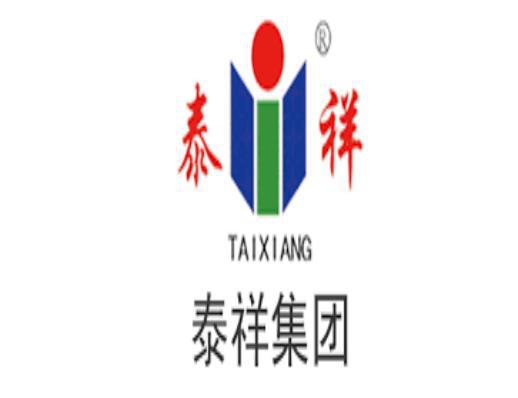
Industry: Food